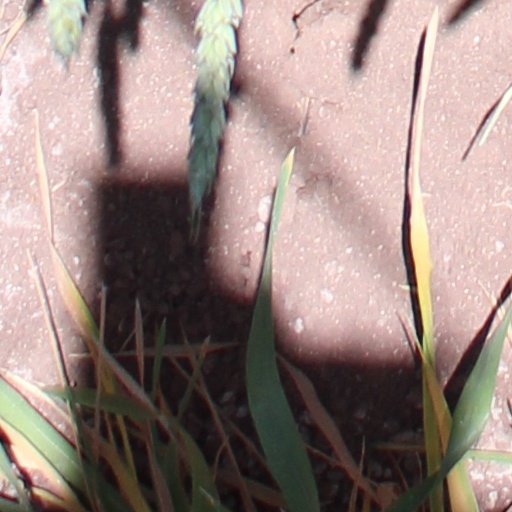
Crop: wheat